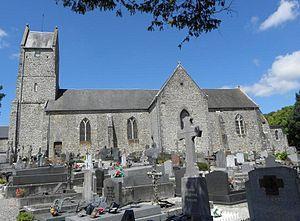
Vue méridionale de l'église Saint-Martin à Saussey (50).
Saussey est une commune française, située dans le département de la Manche en région Normandie, peuplée de 467 habitants.